Raymond Nkemdirim

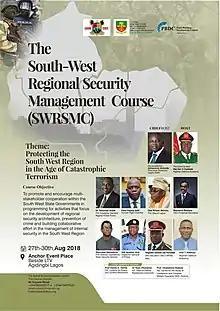
Banner designed for the SOUTHWEST REGIONAL MANAGEMENT COURSE held in Lagos, Nigeria.

Nkemdirim in the paper said there is every need for Heads of the Nigeria Police and other intelligence agencies in the sub-region to meet regularly in order to work out joint strategies to mitigate security concerns within the region.